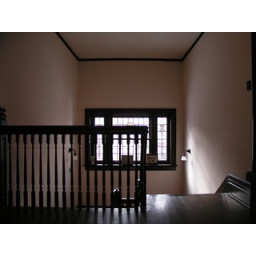
the top floor of the infamous devon road estate sale house in pittsburgh